Lead compounds

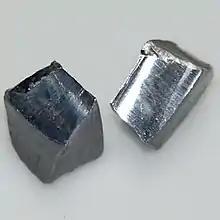
Tarnished lead (left) and shiny lead (right)

Compounds of lead exist with lead in two main oxidation states: +2 and +4. The former is more common. Inorganic lead(IV) compounds are typically strong oxidants or exist only in highly acidic solutions.